Gerard J. Campbell

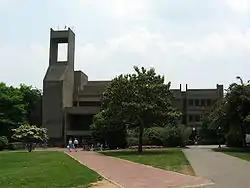
Lauinger Library and Healy Lawn

The result of this reform of the board was that Georgetown became legally independent of the Society of Jesus. Therefore, Campbell had to obtain the permission of the Maryland provincial superior as well as the Superior General in Rome. He also secured an act of Congress to amend the charter, which was signed into law by President Lyndon Johnson in 1966. The Jesuit community at Georgetown was separately incorporated, and retained ownership of several historic buildings on campus. The offices of president of the university and rector of the Jesuit community were made separate and held by different people.